Peter III of Aragon

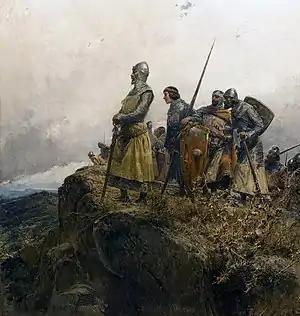
"Peter III the Great at Col de Panissars", painting by Mariano Barbasán (1891), Diputación Provincial de Zaragoza, Zaragoza

In 1284, the first French armies under Philip and Charles entered Roussillon. They included cavalry, crossbowmen, and infantry, along with 100 ships in south French ports. Though the French had James's support, the local populace rose against them. The city of Elne was valiantly defended by the so-called "bastard of Roussillon", the illegitimate son of Nuño Sánchez, late count of Roussillon. Eventually he was overcome and the cathedral was burnt; the royal forces progressed.